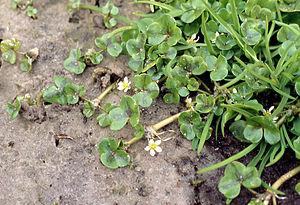
La Renoncule à feuilles de lierre est une plante herbacée vivace de la famille des Renonculacées.